Taiseki-ji

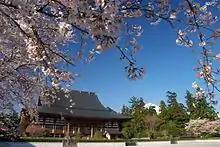
Cherry blossoms near the "Kyakuden"

The is one of the central structures where the majority of ceremonies are held, including Ushitora Gongyo by each successive High Priest every morning. It was built in 1465 and later rebuilt in 1998.